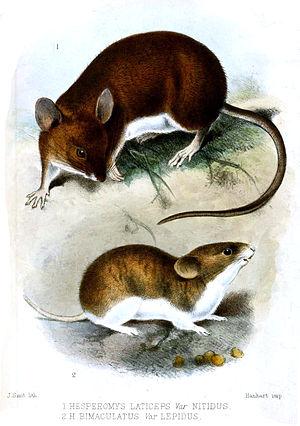
Euryoryzomys nitidus, aussi connue sous le nom d'elegant oryzomys ou elegant rice rat est une espèce de rongeurs du genre Euryoryzomys et de la famille des Cricetidae. Auparavant, elle était connue sous le nom d'Oryzomys nitidus, mais elle n'est pas étroitement liée au genre Oryzomys car celui-ci est maintenant bien établi. Son aire de répartition comprend la Bolivie, le Brésil et le Pérou à l'est de la cordillère des Andes, dans la forêt tropicale humide des basses terres ainsi que la forêt dans les contreforts orientaux des montagnes, à des altitudes de 50 à 2 000 mètres.
La province d'Entre Ríos est une province de l'Argentine située au nord de la province de Buenos Aires, au sud de la province de Corrientes, à l'est de la province de Santa Fe et à l'ouest de l'Uruguay.